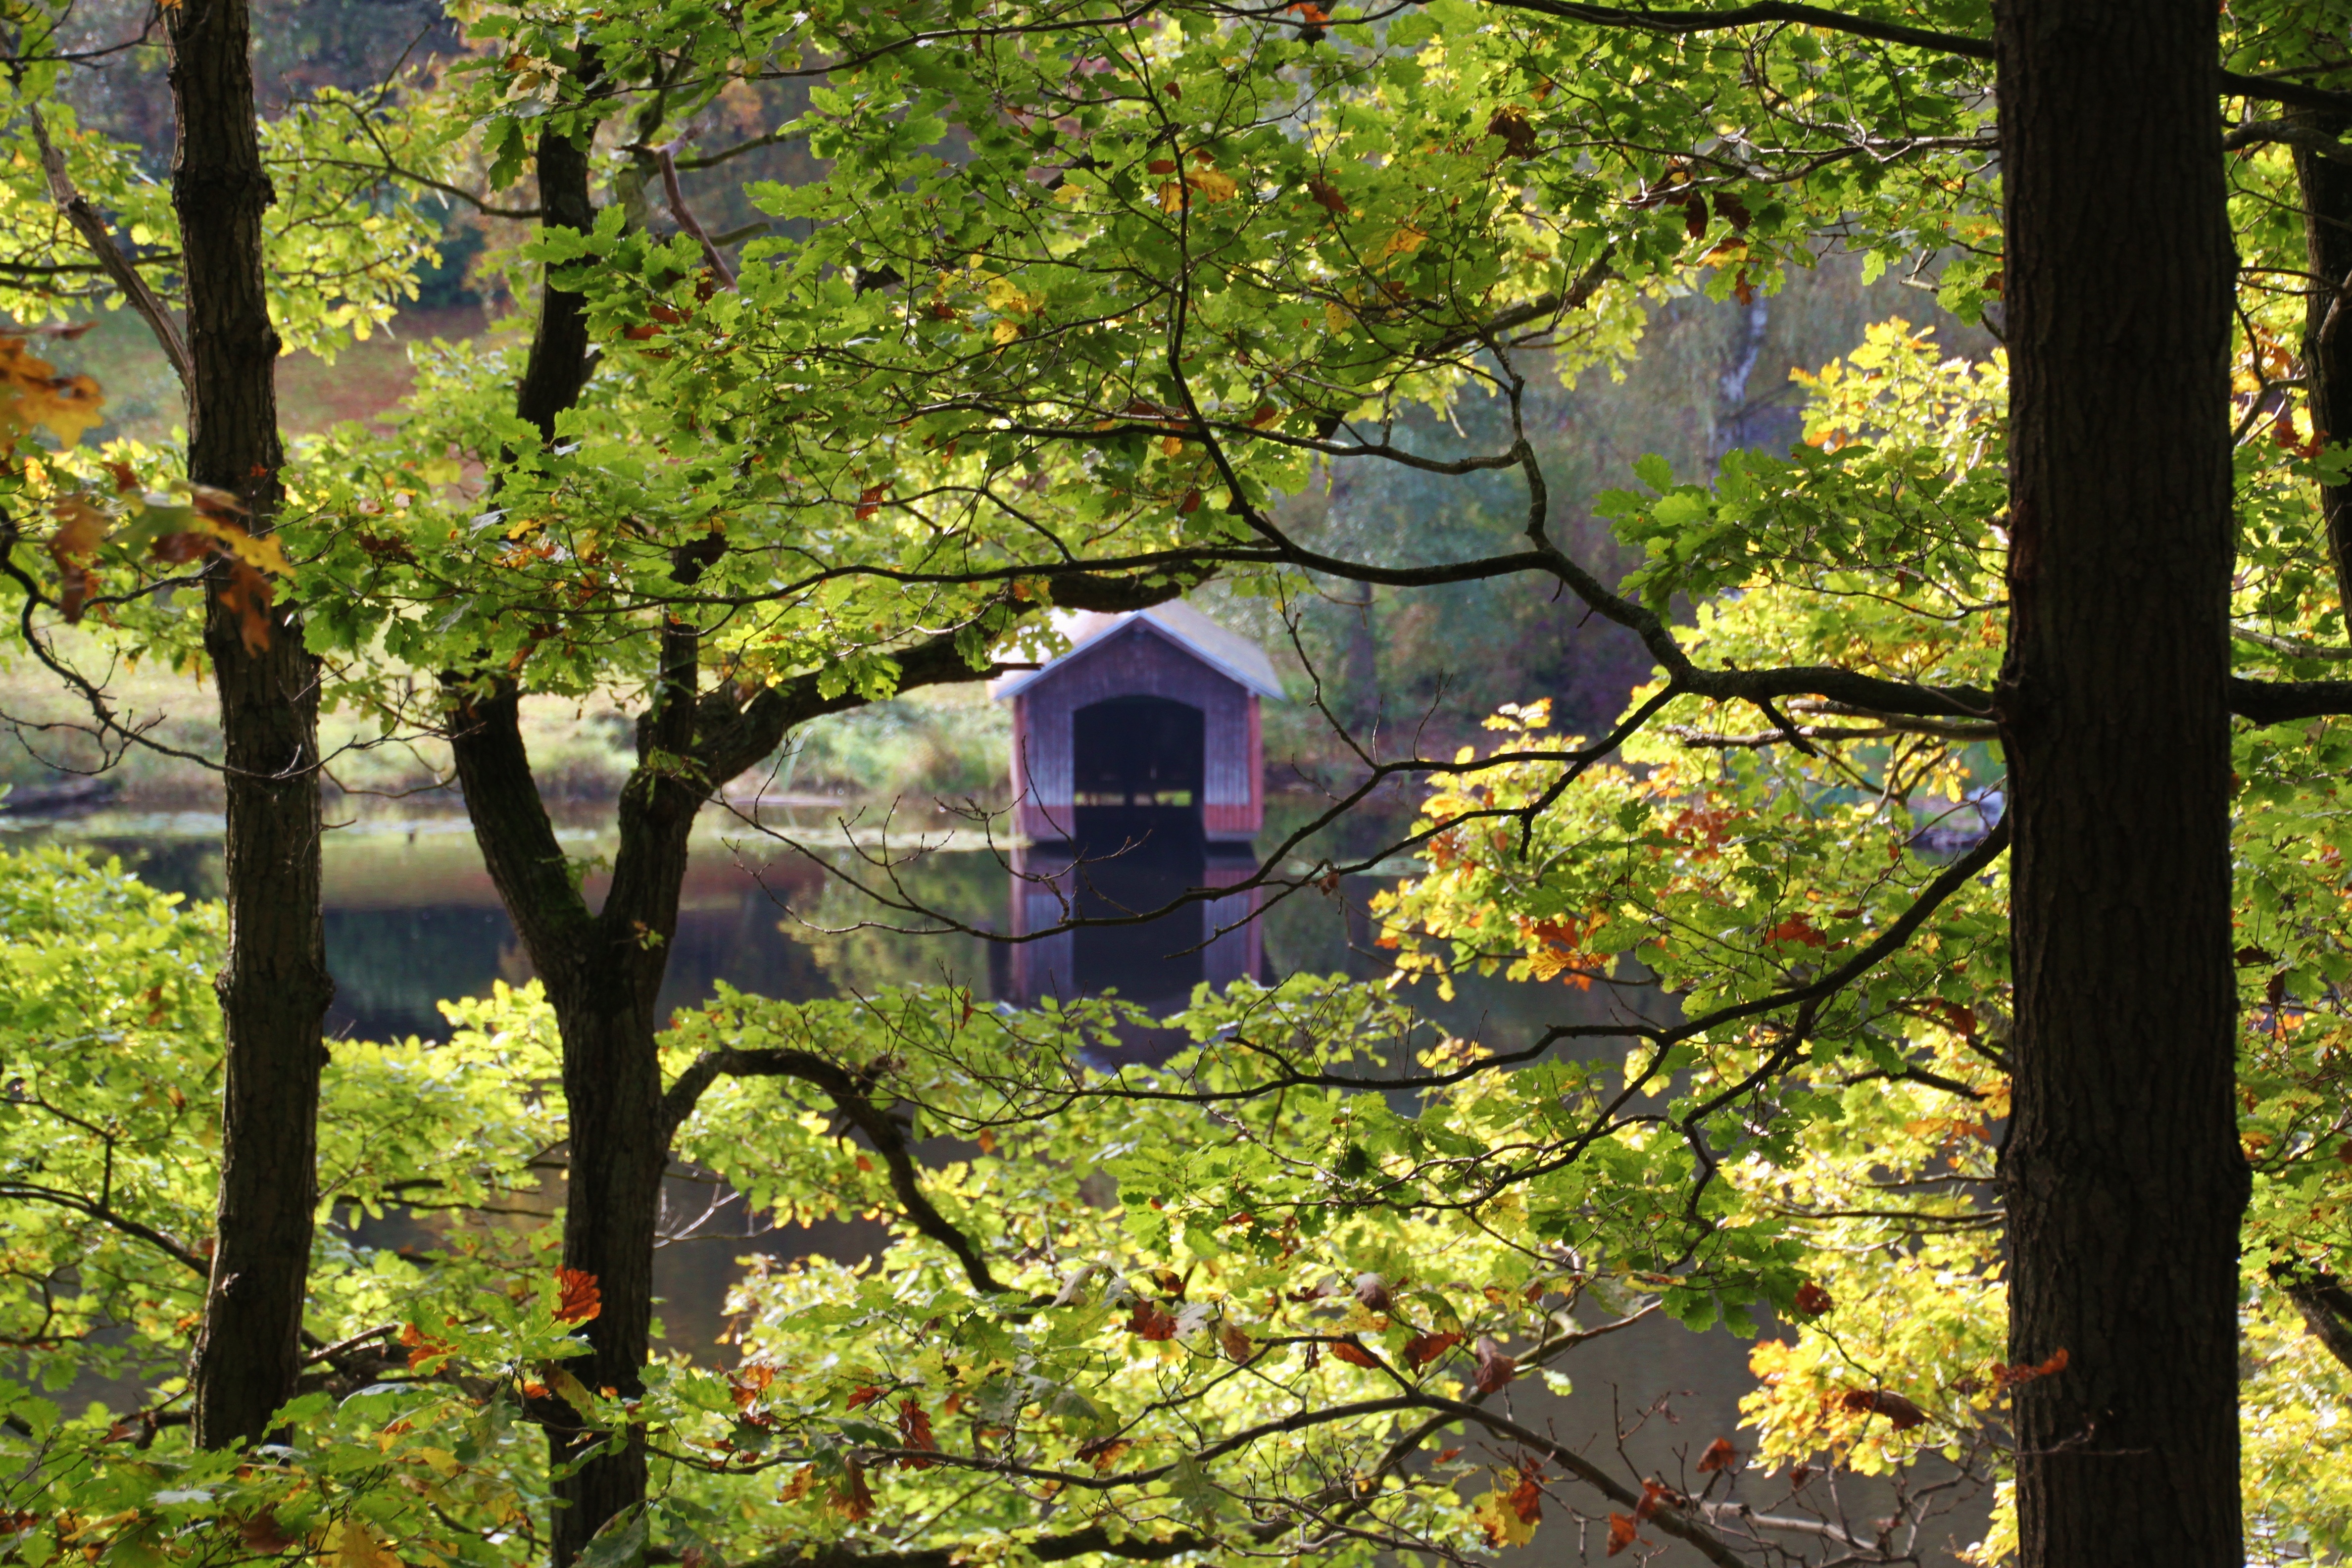
landscape, tree, nature, forest, branch, plant, sunlight, leaf, flower, lake, pond, log, green, hike, autumn, botany, garden, lighting, season, trees, aesthetic, leaves, branches, deciduous, germany, woodland, october, waters, fall foliage, eifel, boat house, beech leaves, woody plant, upper lake, beech branches, rursee